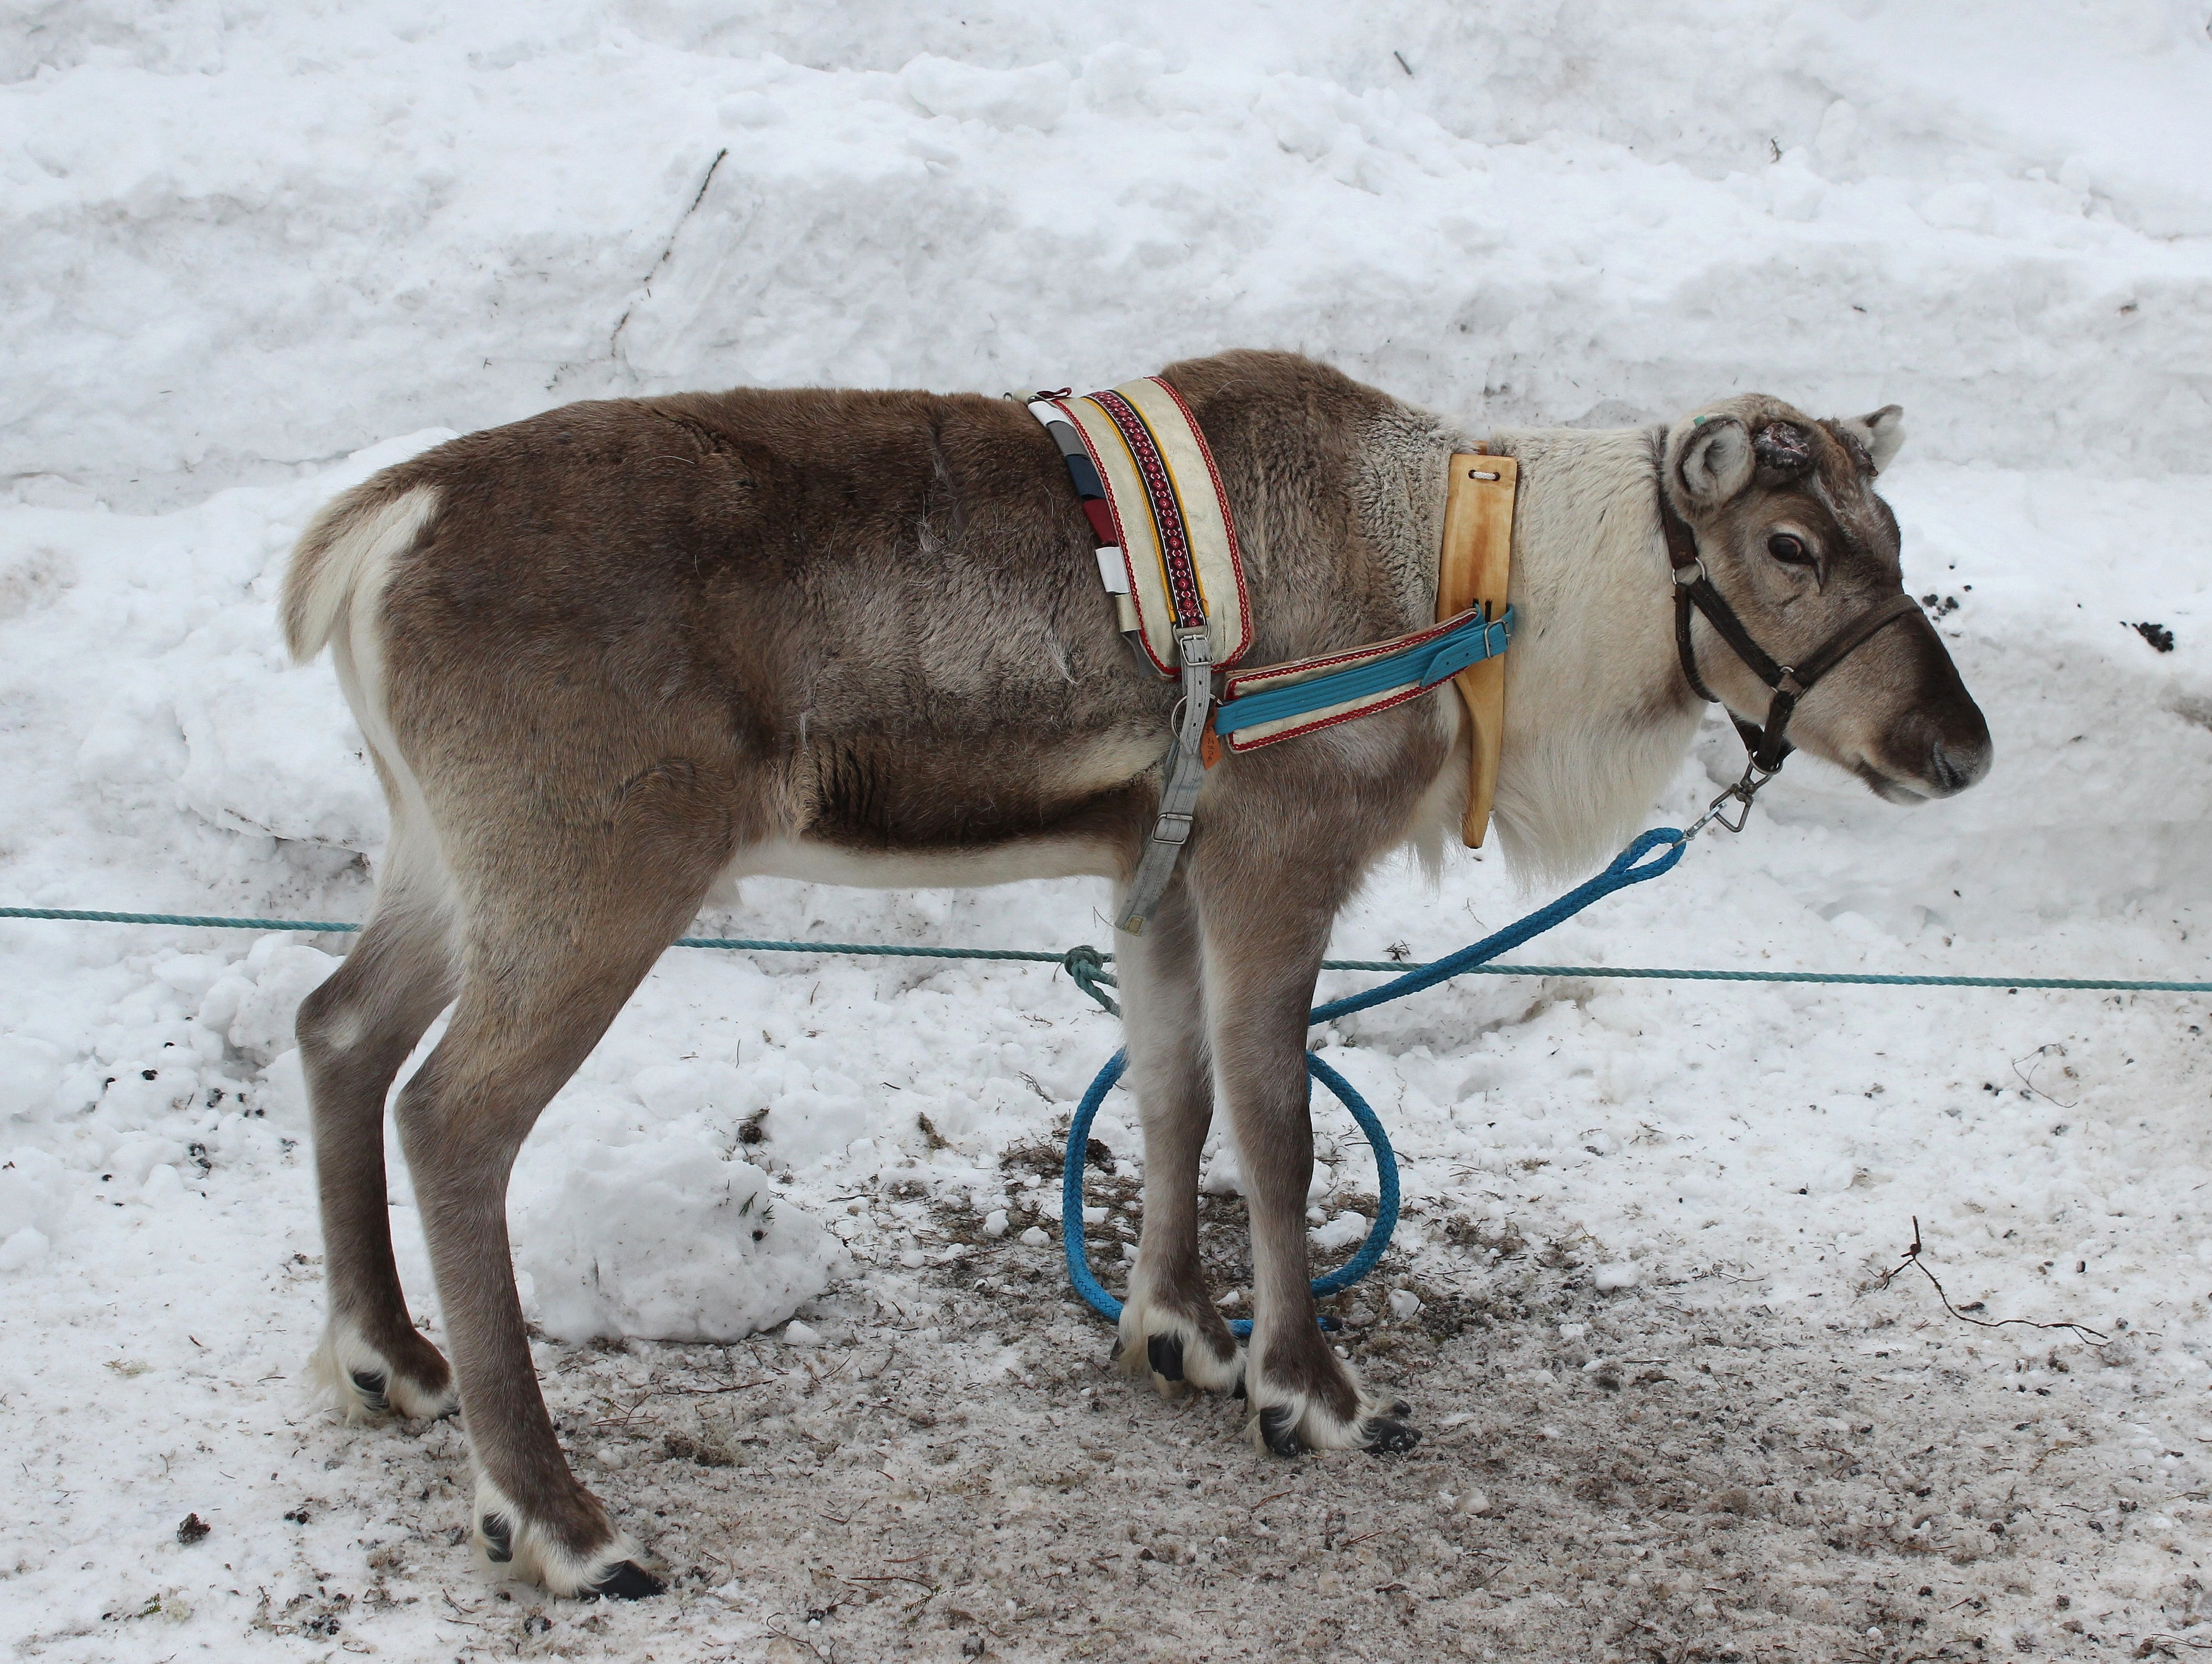
nature, snow, winter, countryside, animal, country, standing, ice, portrait, horse, mammal, donkey, outside, reindeer, vertebrate, mare, finland, pack animal, cattle like mammal, horse like mammal